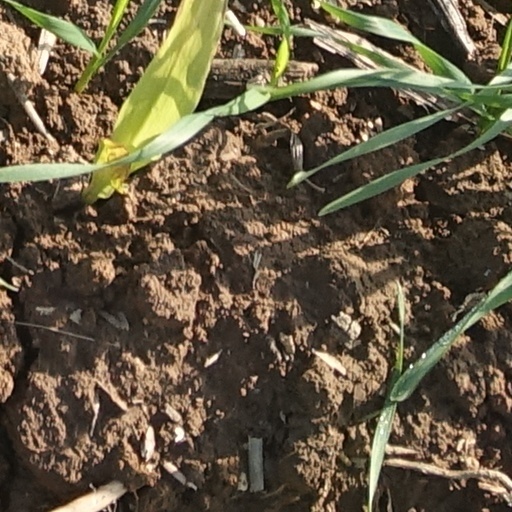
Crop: wheat